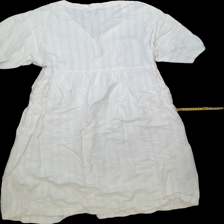
View: back
Type: Dress
Category: Ladies
Brand: Not Applicable
Colors: White
Material: 100%viscose
Size: XL
Trend: No trend
Stains: No
Price range: 50-100
Recommended usage: Reuse